Dildar Pervaiz Bhatti

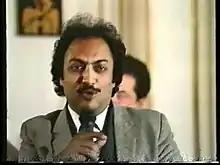

Dildar Pervaiz Bhatti (30 November 1946 – 30 October 1994) was a Pakistani television and a radio host, college professor and a TV program announcer.